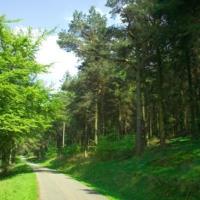
Weather: sun or clear